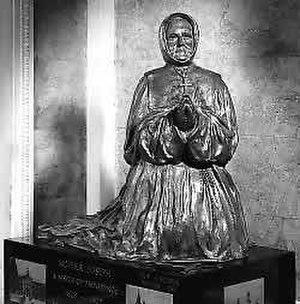
Mère Joseph du Sacré-Cœur, s.p., est une religieuse canadienne qui a mené un groupe de sœurs de la Congrégation des Sœurs de la Providence de Montréal jusque dans le Nord-Ouest des États-Unis. Une fois là-bas, sous son leadership, elles ont fondé un réseau d'écoles et d'établissement de santé pour desservir les colons américains dans cette partie reculée du pays. Elle a été honorée pour sa contribution par l'État de Washington : elle est une des deux personnes le représentant dans la National Statuary Hall Collection de Washington, D.C.